List of mammals of Egypt

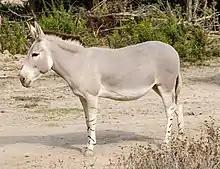
Somali wild ass

The odd-toed ungulates are browsing and grazing mammals. They are usually large to very large, and have relatively simple stomachs and a large middle toe.